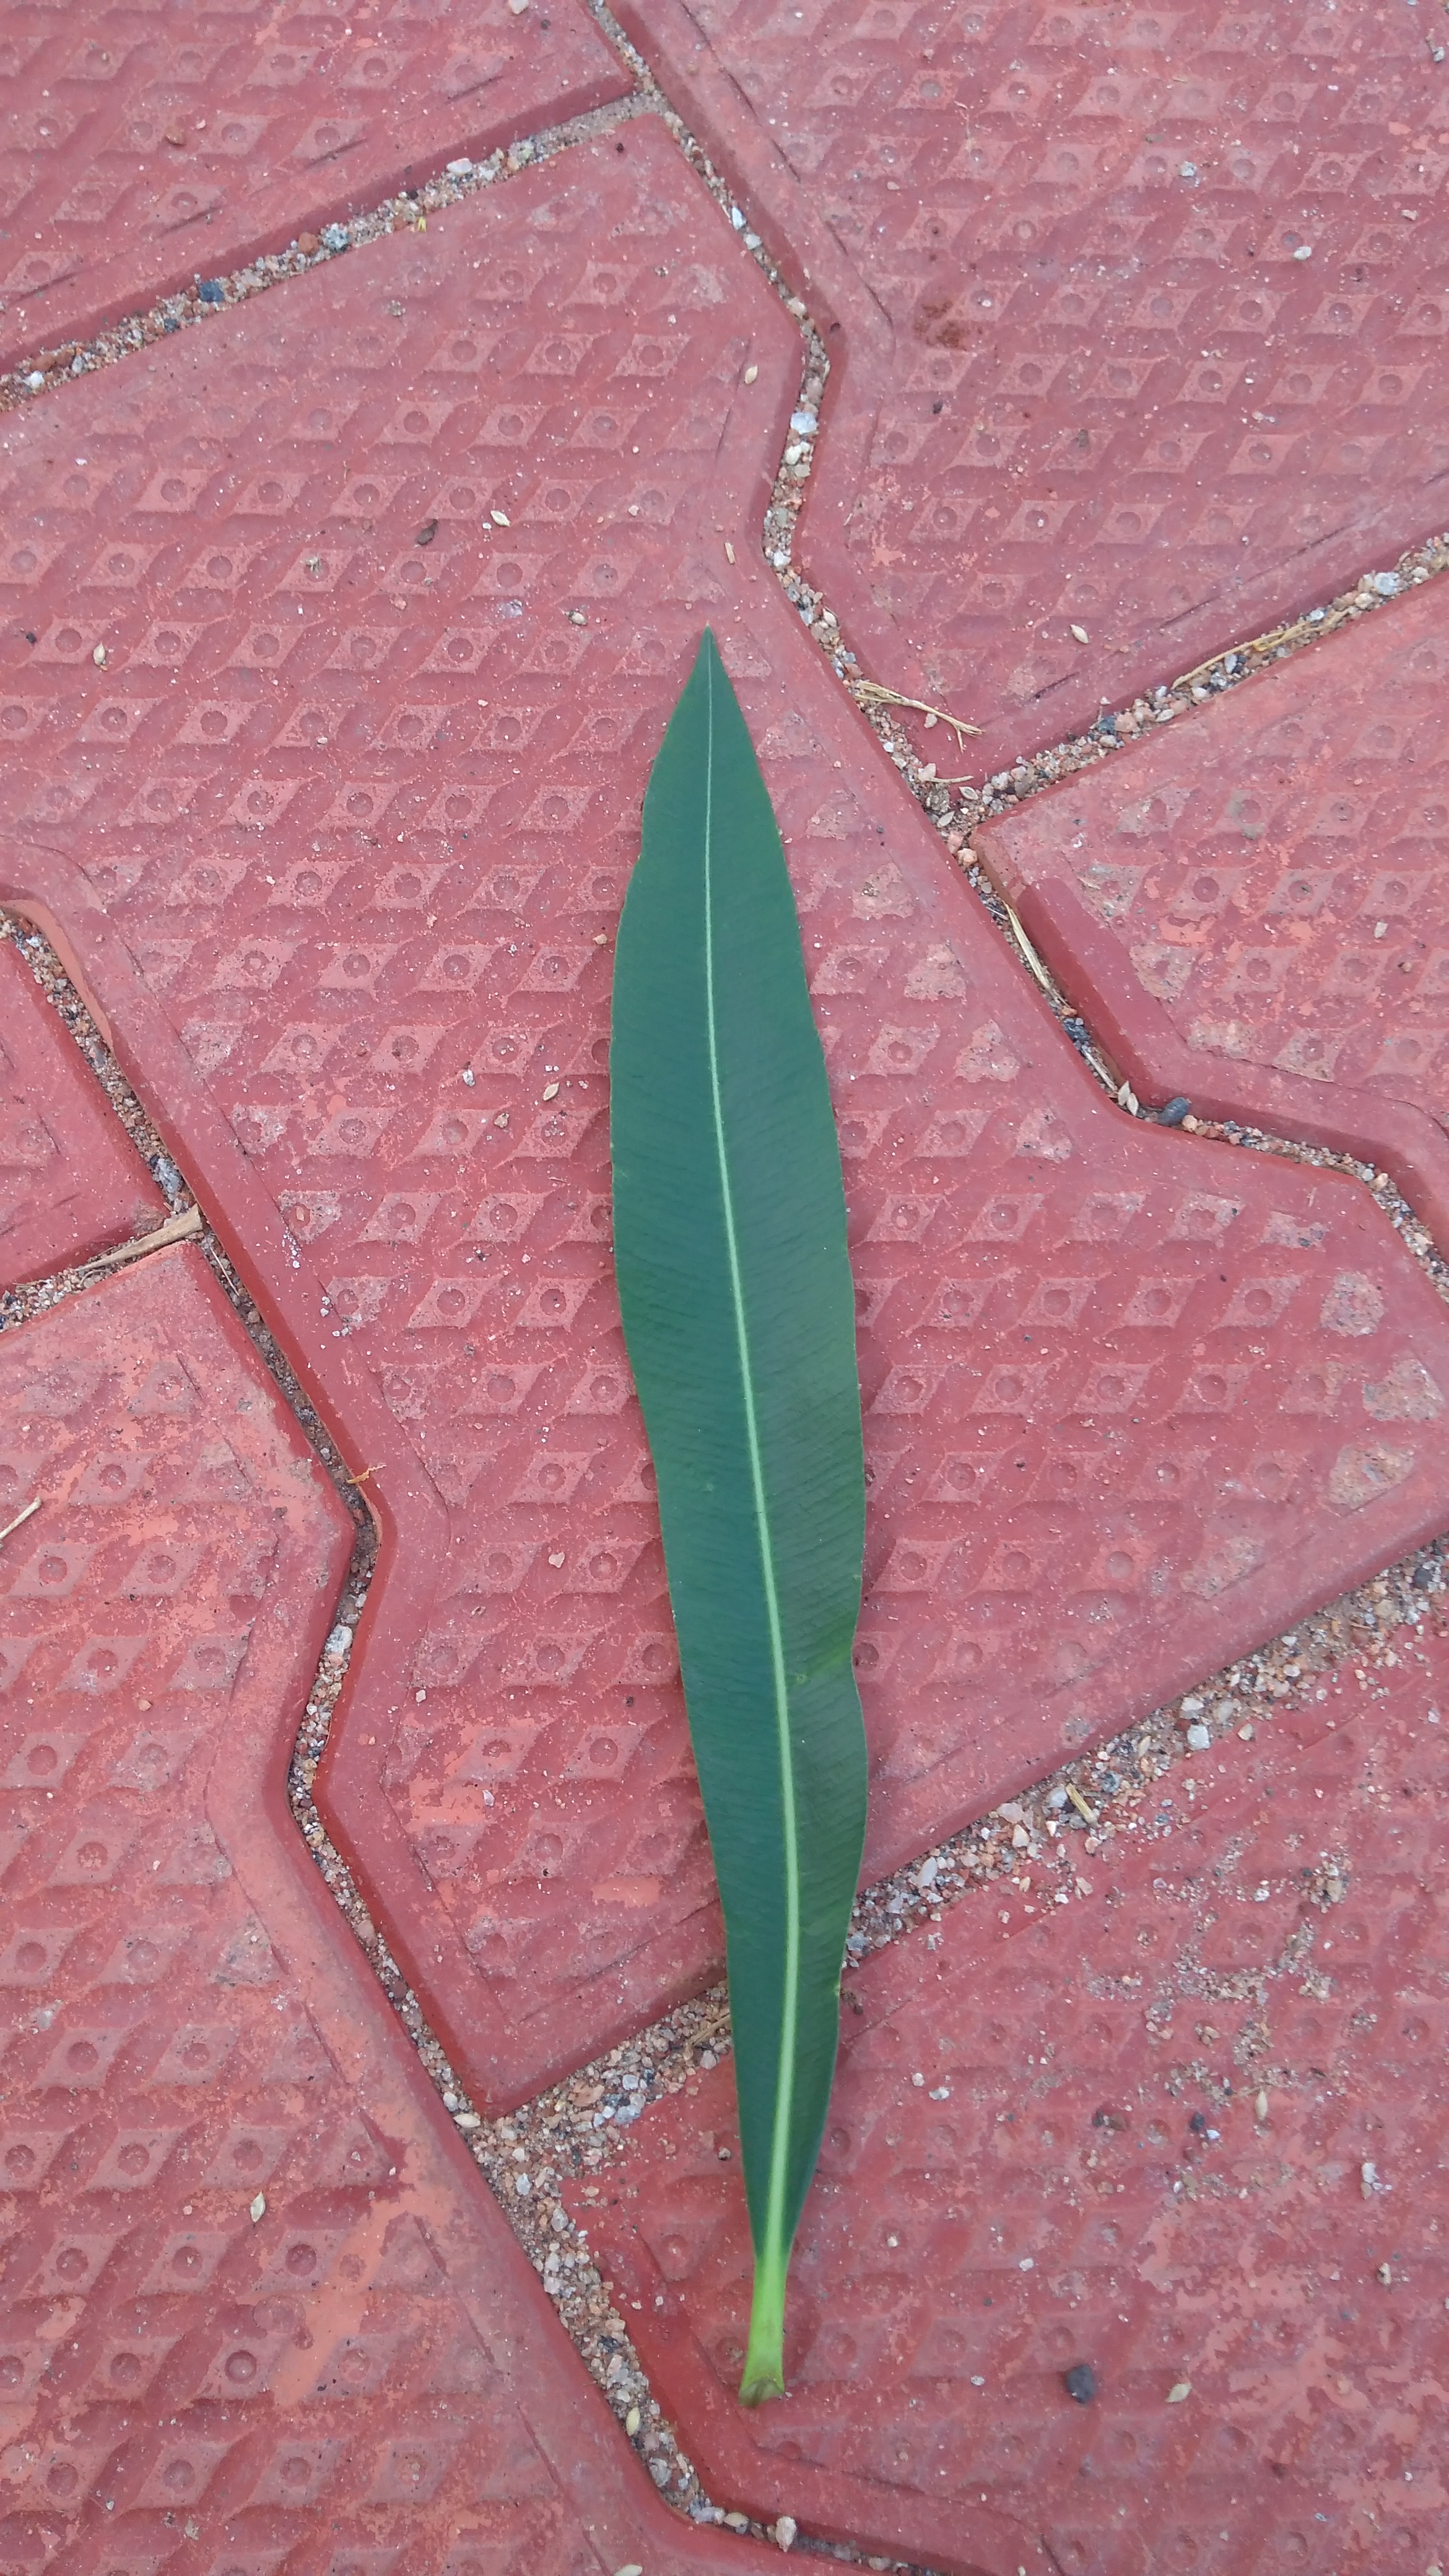
Plant: Ganigale